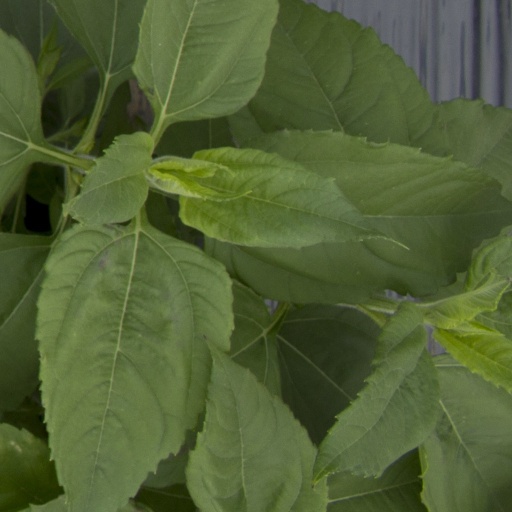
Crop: Jerusalem artichoke